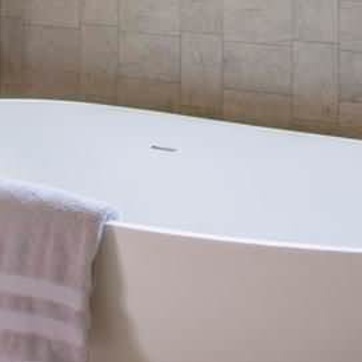
Material: ceramic